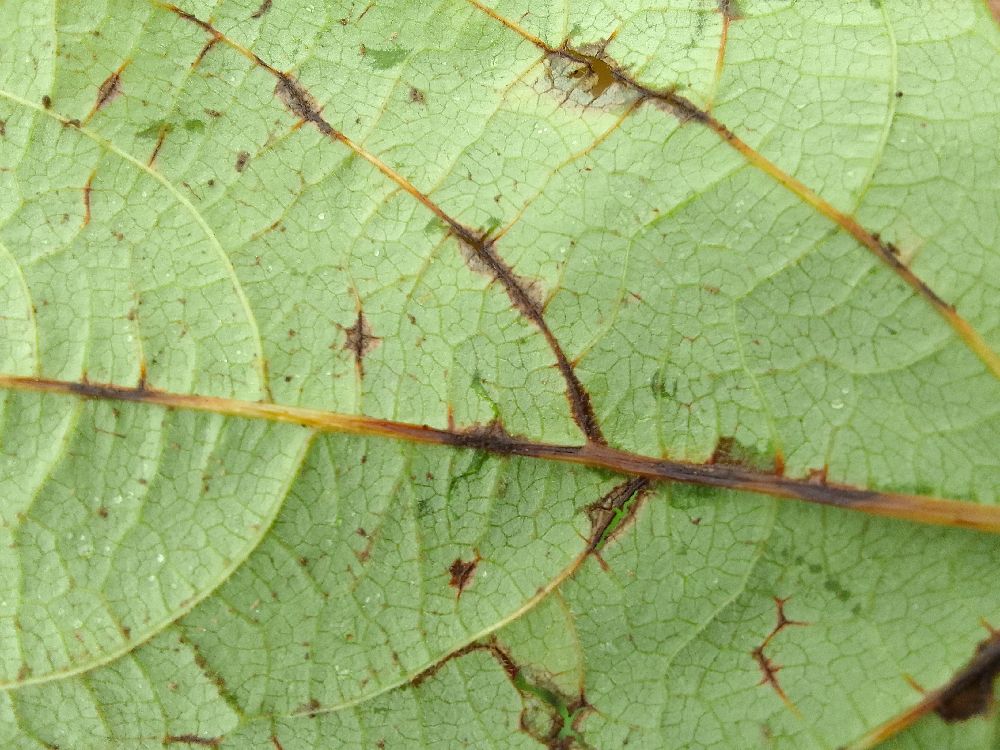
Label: anthracnose